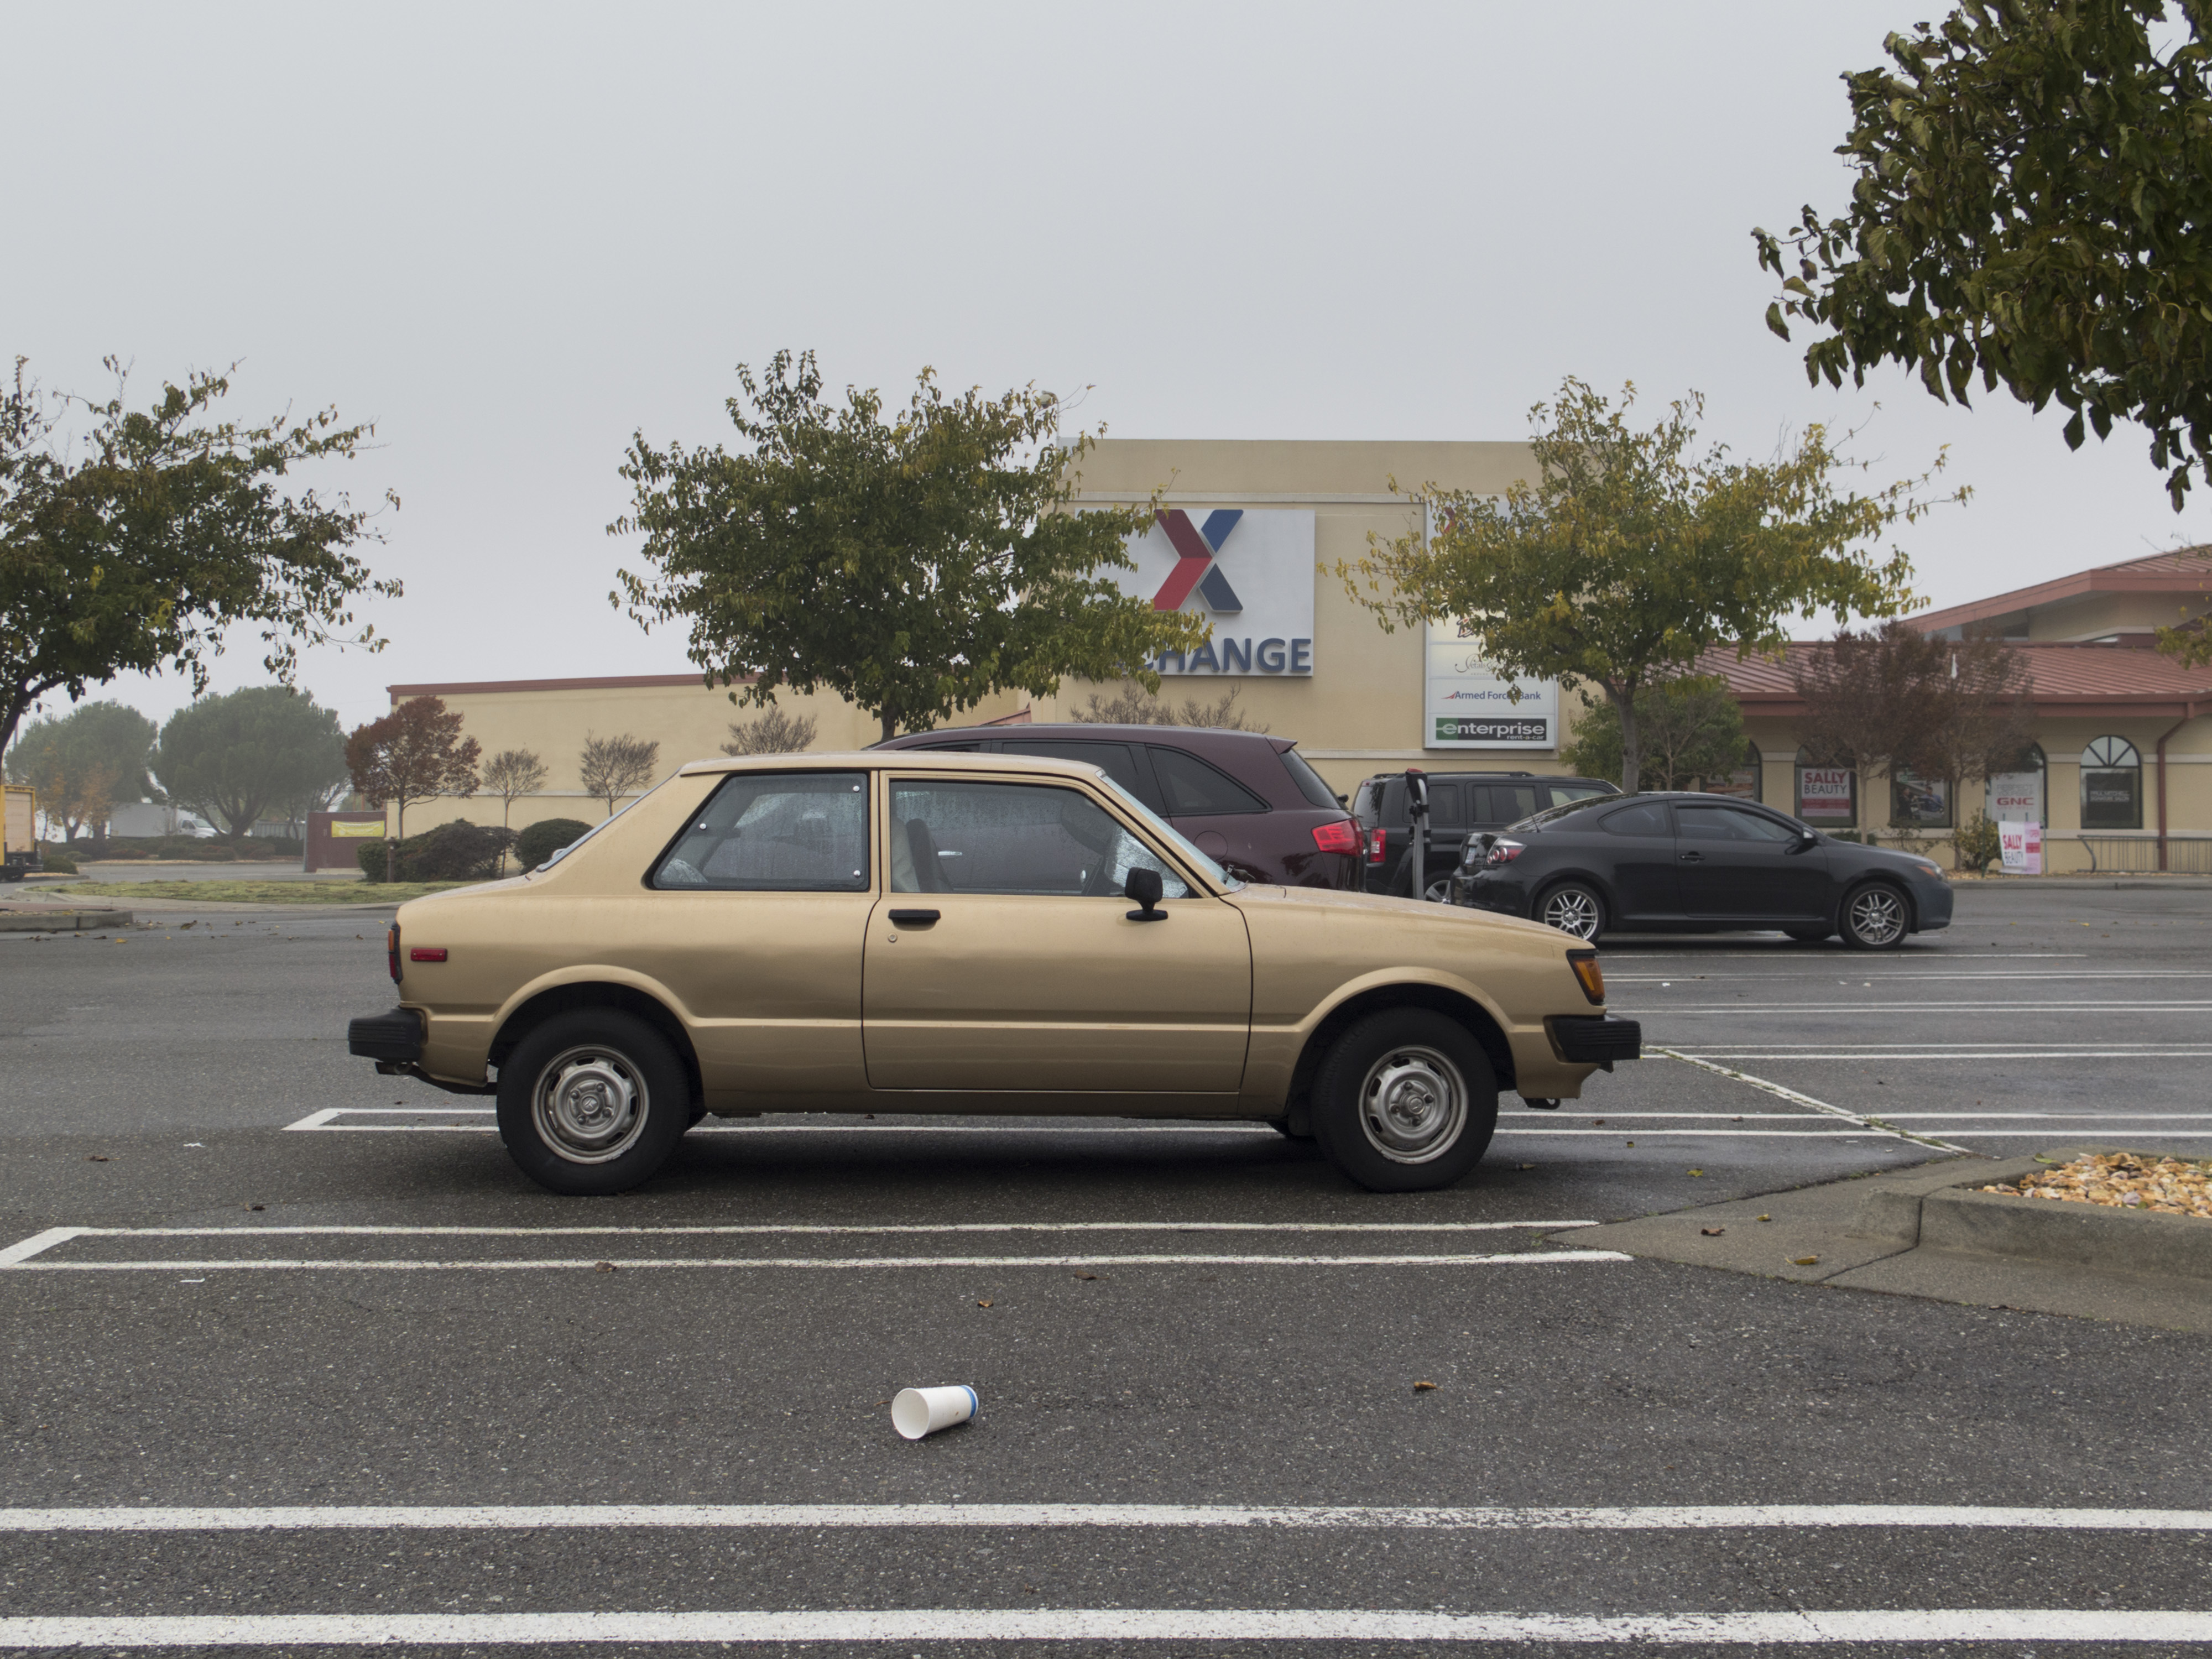
car, vehicle, sedan, land vehicle, automobile make, automotive exterior, compact car, executive car